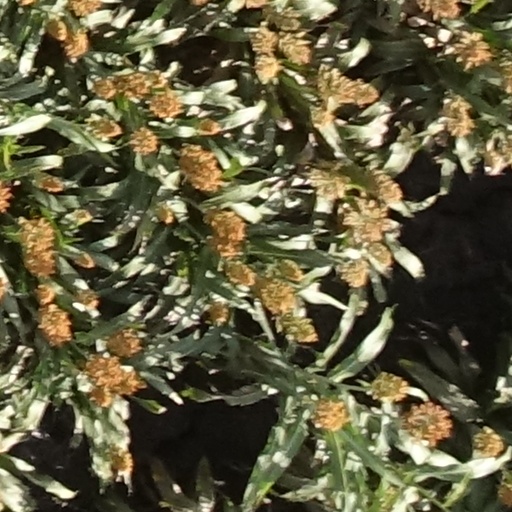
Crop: sorghum